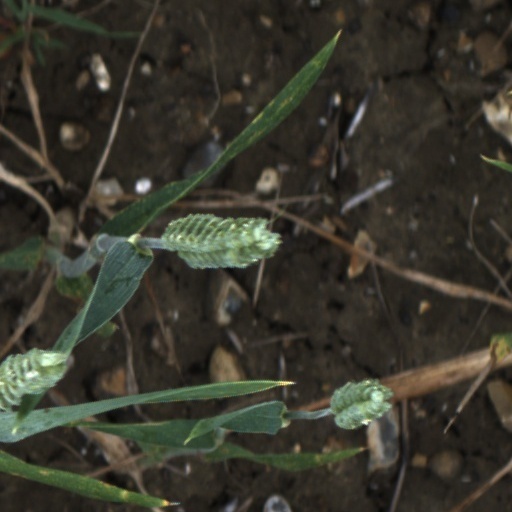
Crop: wheat